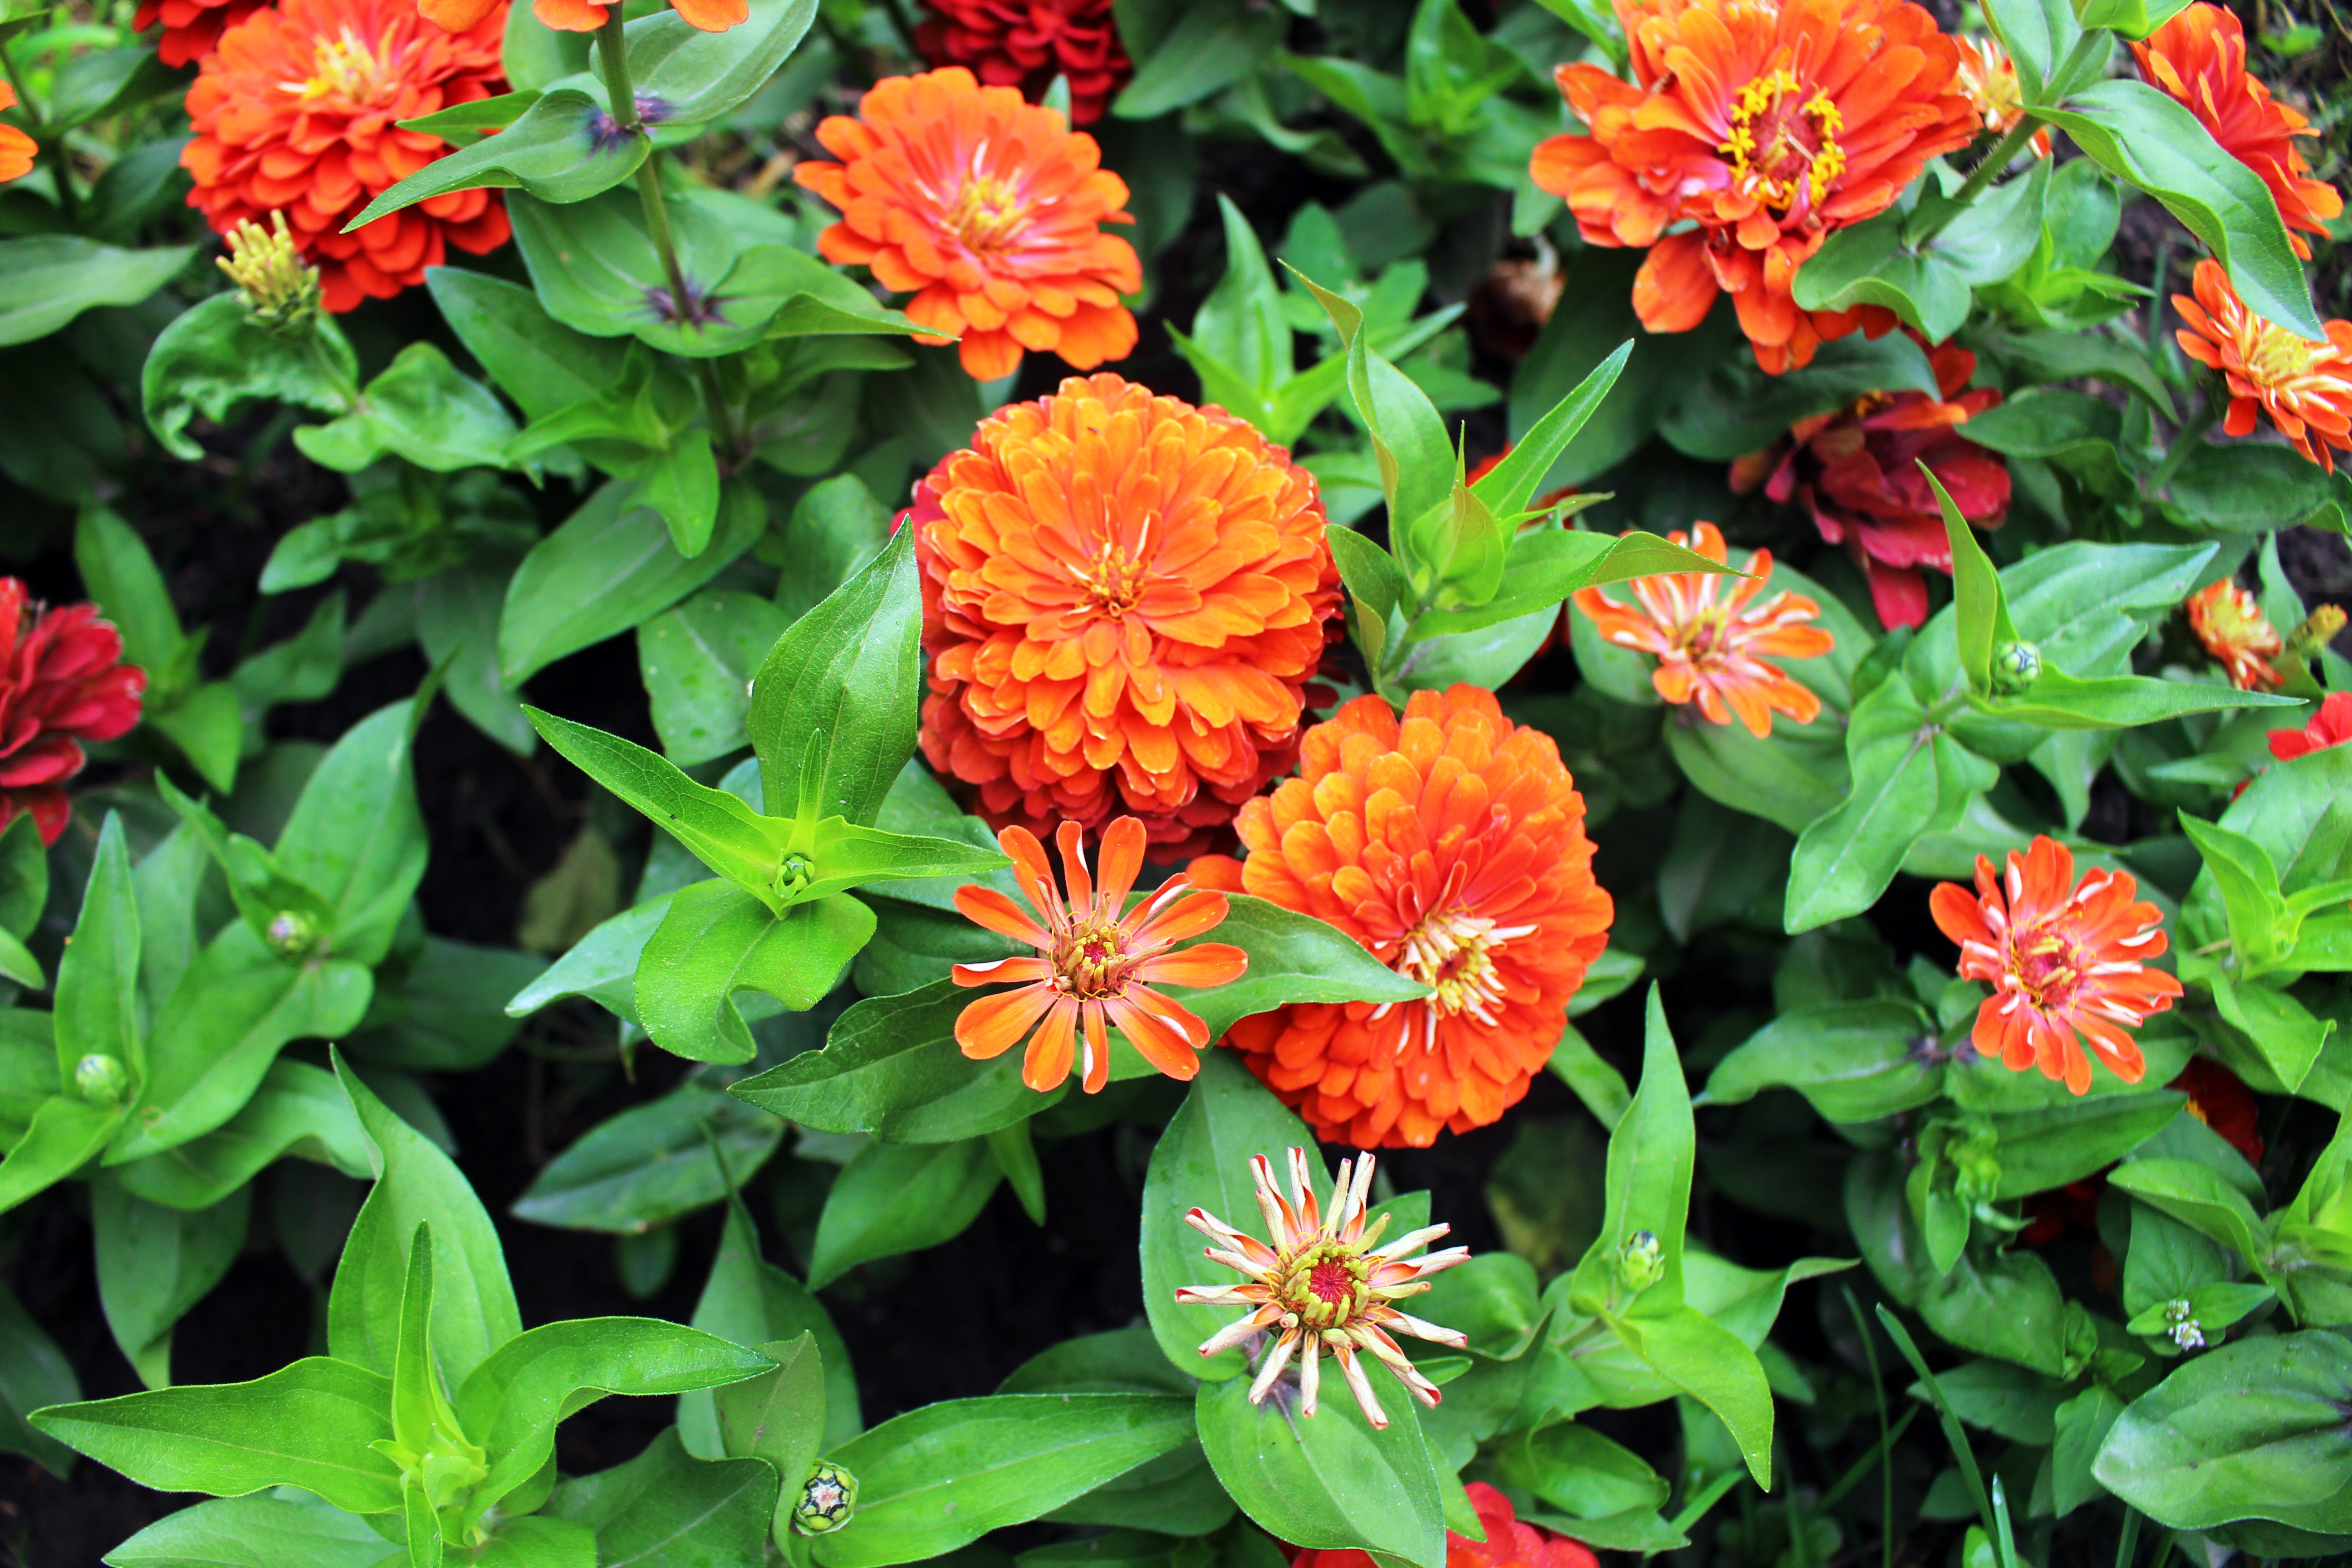
nature, blossom, plant, white, flower, petal, bloom, summer, floral, love, gift, rose, orange, spring, green, red, herb, color, fresh, botany, blooming, colorful, yellow, garden, flora, wildflower, flowers, shrub, bright, orange flower, flowering plant, flower isolated, flowers isolated, annual plant, land plant